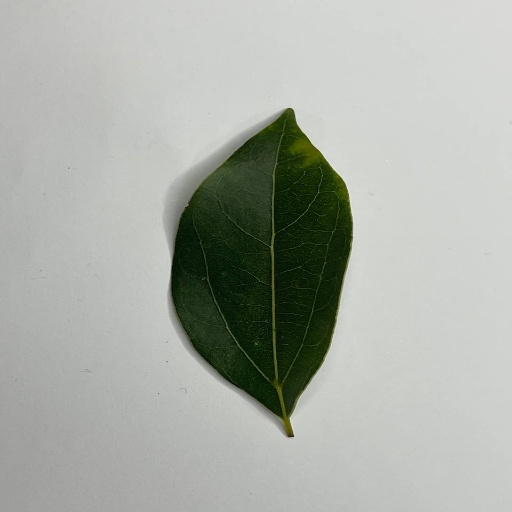
Species: Camphor
Leaf condition: Healthy Leaf